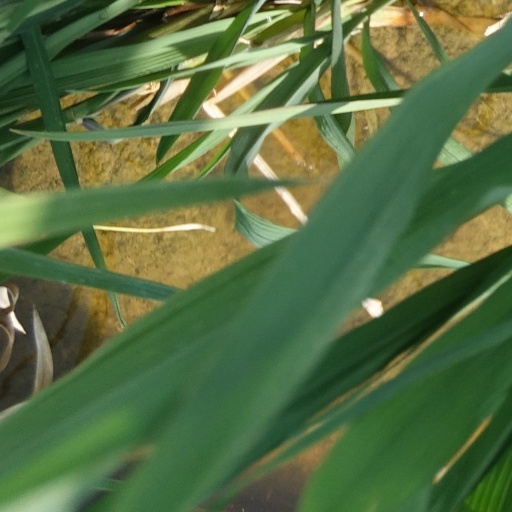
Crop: rice